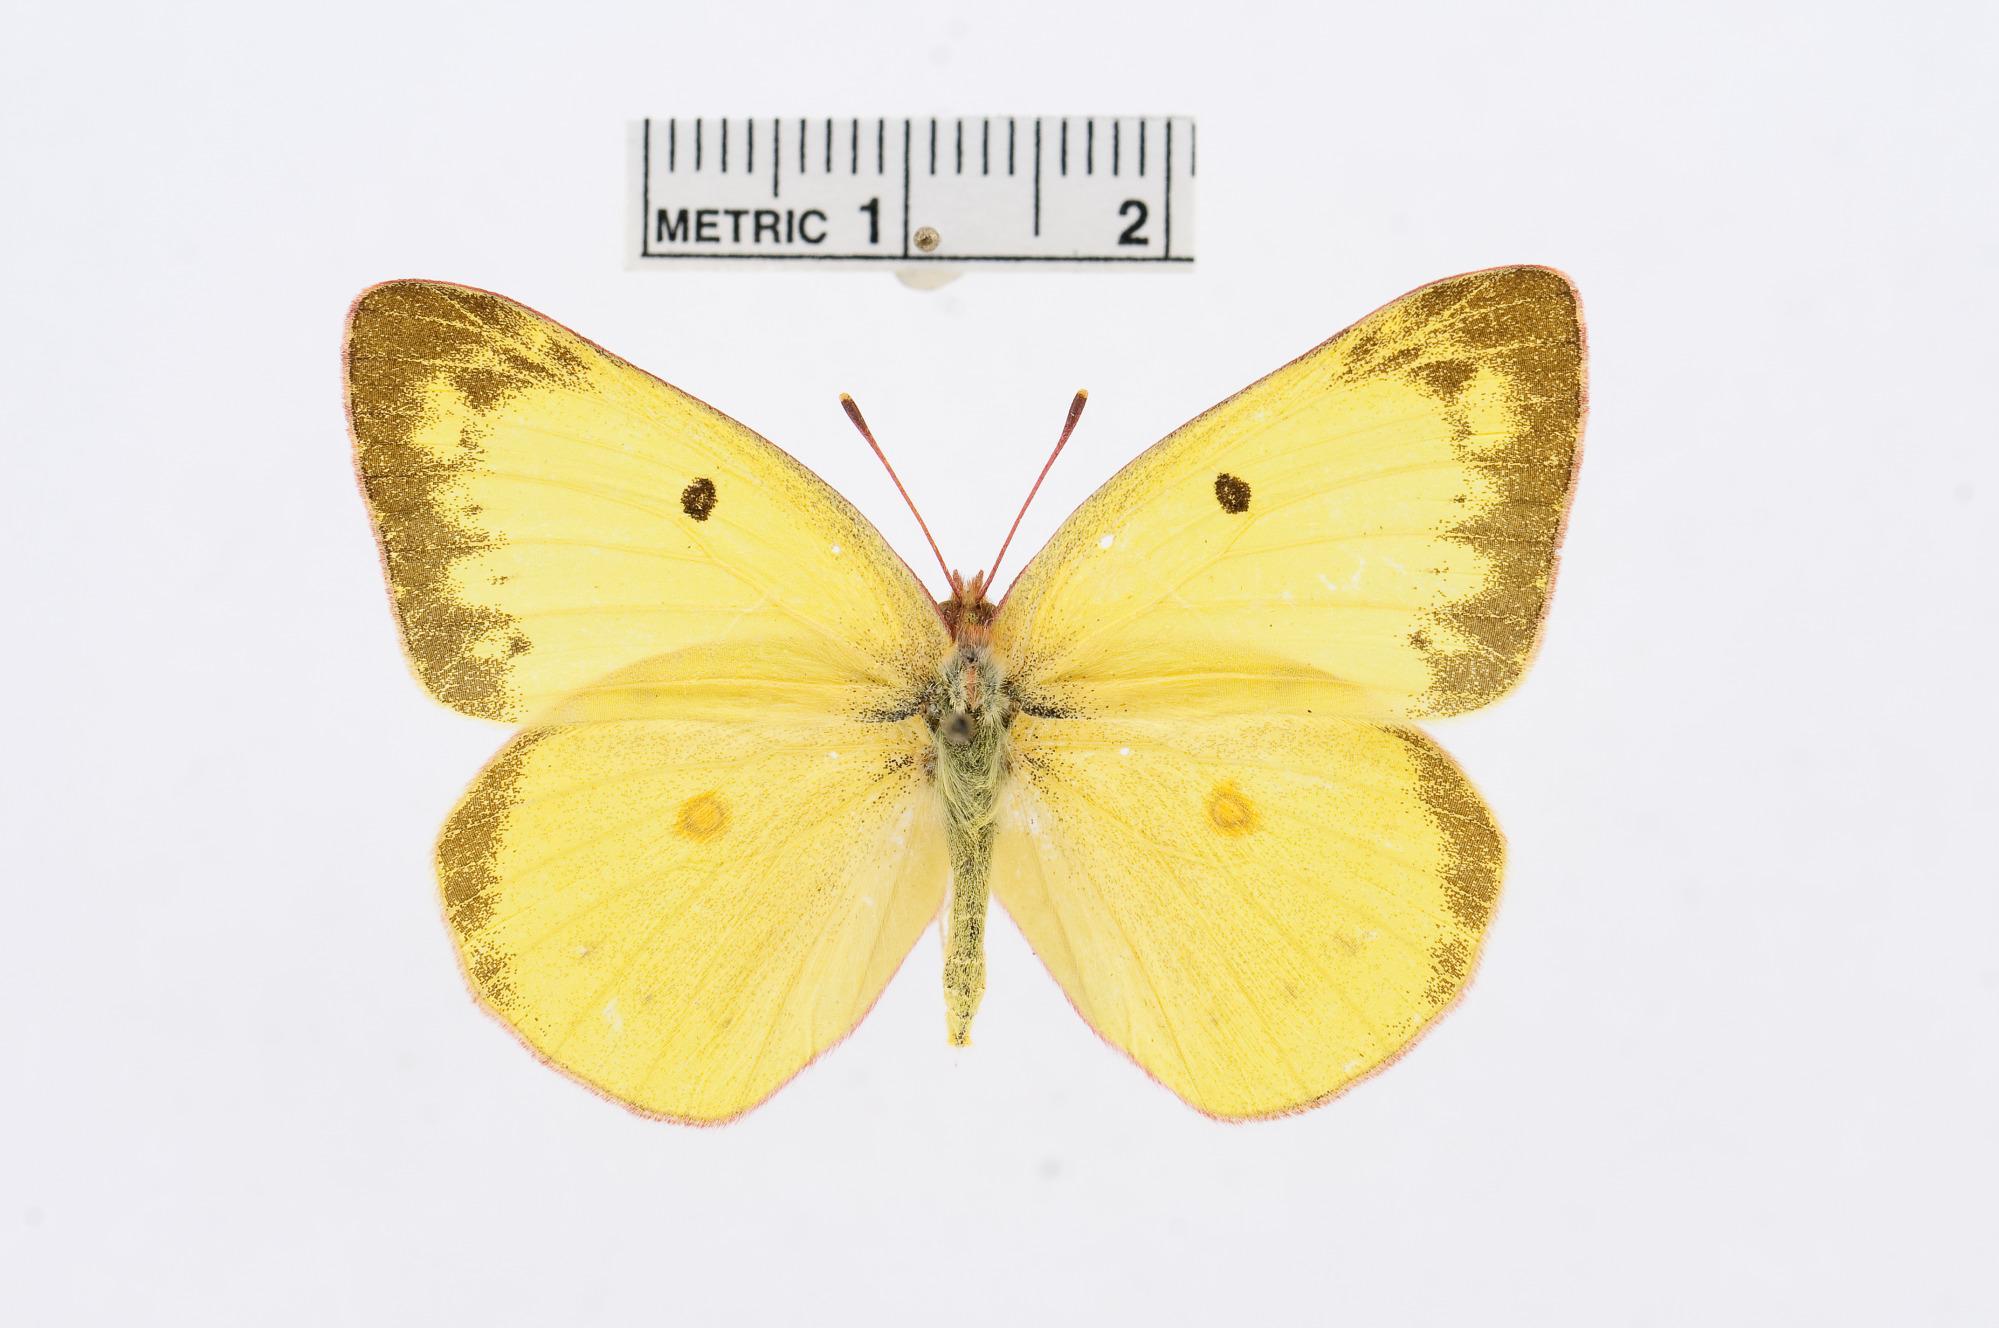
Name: Colias harfordii
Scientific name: Colias harfordii
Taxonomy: Animalia, Arthropoda, Hexapoda, Insecta, Lepidoptera, Pieridae, Coliadinae